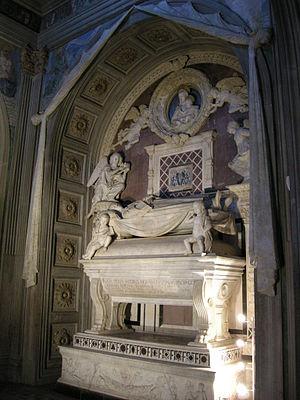
La Chapelle du Cardinal du Portugal est une chapelle de l'époque Renaissance située à Florence dans la nef de gauche de l'église de San Miniato al Monte.
La Renaissance florentine dans les arts figuratifs est la nouvelle manière d'aborder les arts et la culture à Florence pendant la période allant approximativement du début du XVᵉ à la fin du XVIᵉ siècle. Ce nouveau langage figuratif est lié à une nouvelle façon de penser l'homme et le monde qui l'entoure à partir de la culture locale et de l'humanisme déjà mis en évidence au XIVᵉ siècle, entre autres par Pétrarque et Coluccio Salutati. Les nouveautés proposées dans les arts figuratifs au tout début du XVᵉ siècle par Filippo Brunelleschi, Donatello et Masaccio n'ont pas été immédiatement acceptées par la communauté et sont restées pendant une vingtaine d'années incomprises et minoritaires par rapport au gothique international.